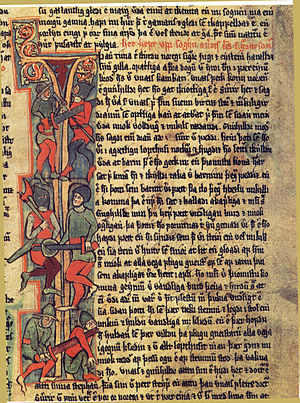
Flatøbogen
Bogstavet I i håndskriftet.
Flatøbogen er et